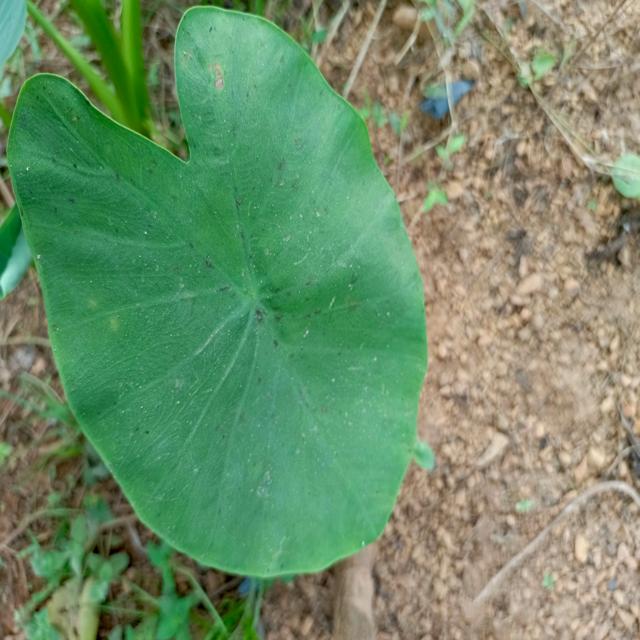
Label: Early_Blight